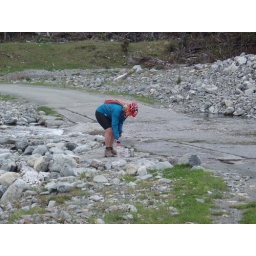
Rainbow Road.New Zealand. Liz collecting icy cold mountain water in water bottles.